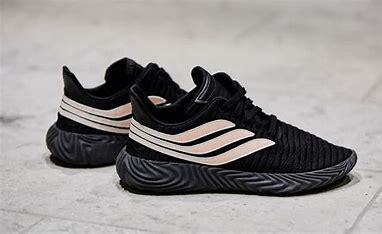
Brand: Adidas
Model: Sobakov